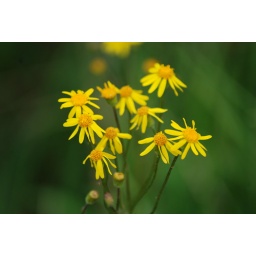
Yellow flowers by the water